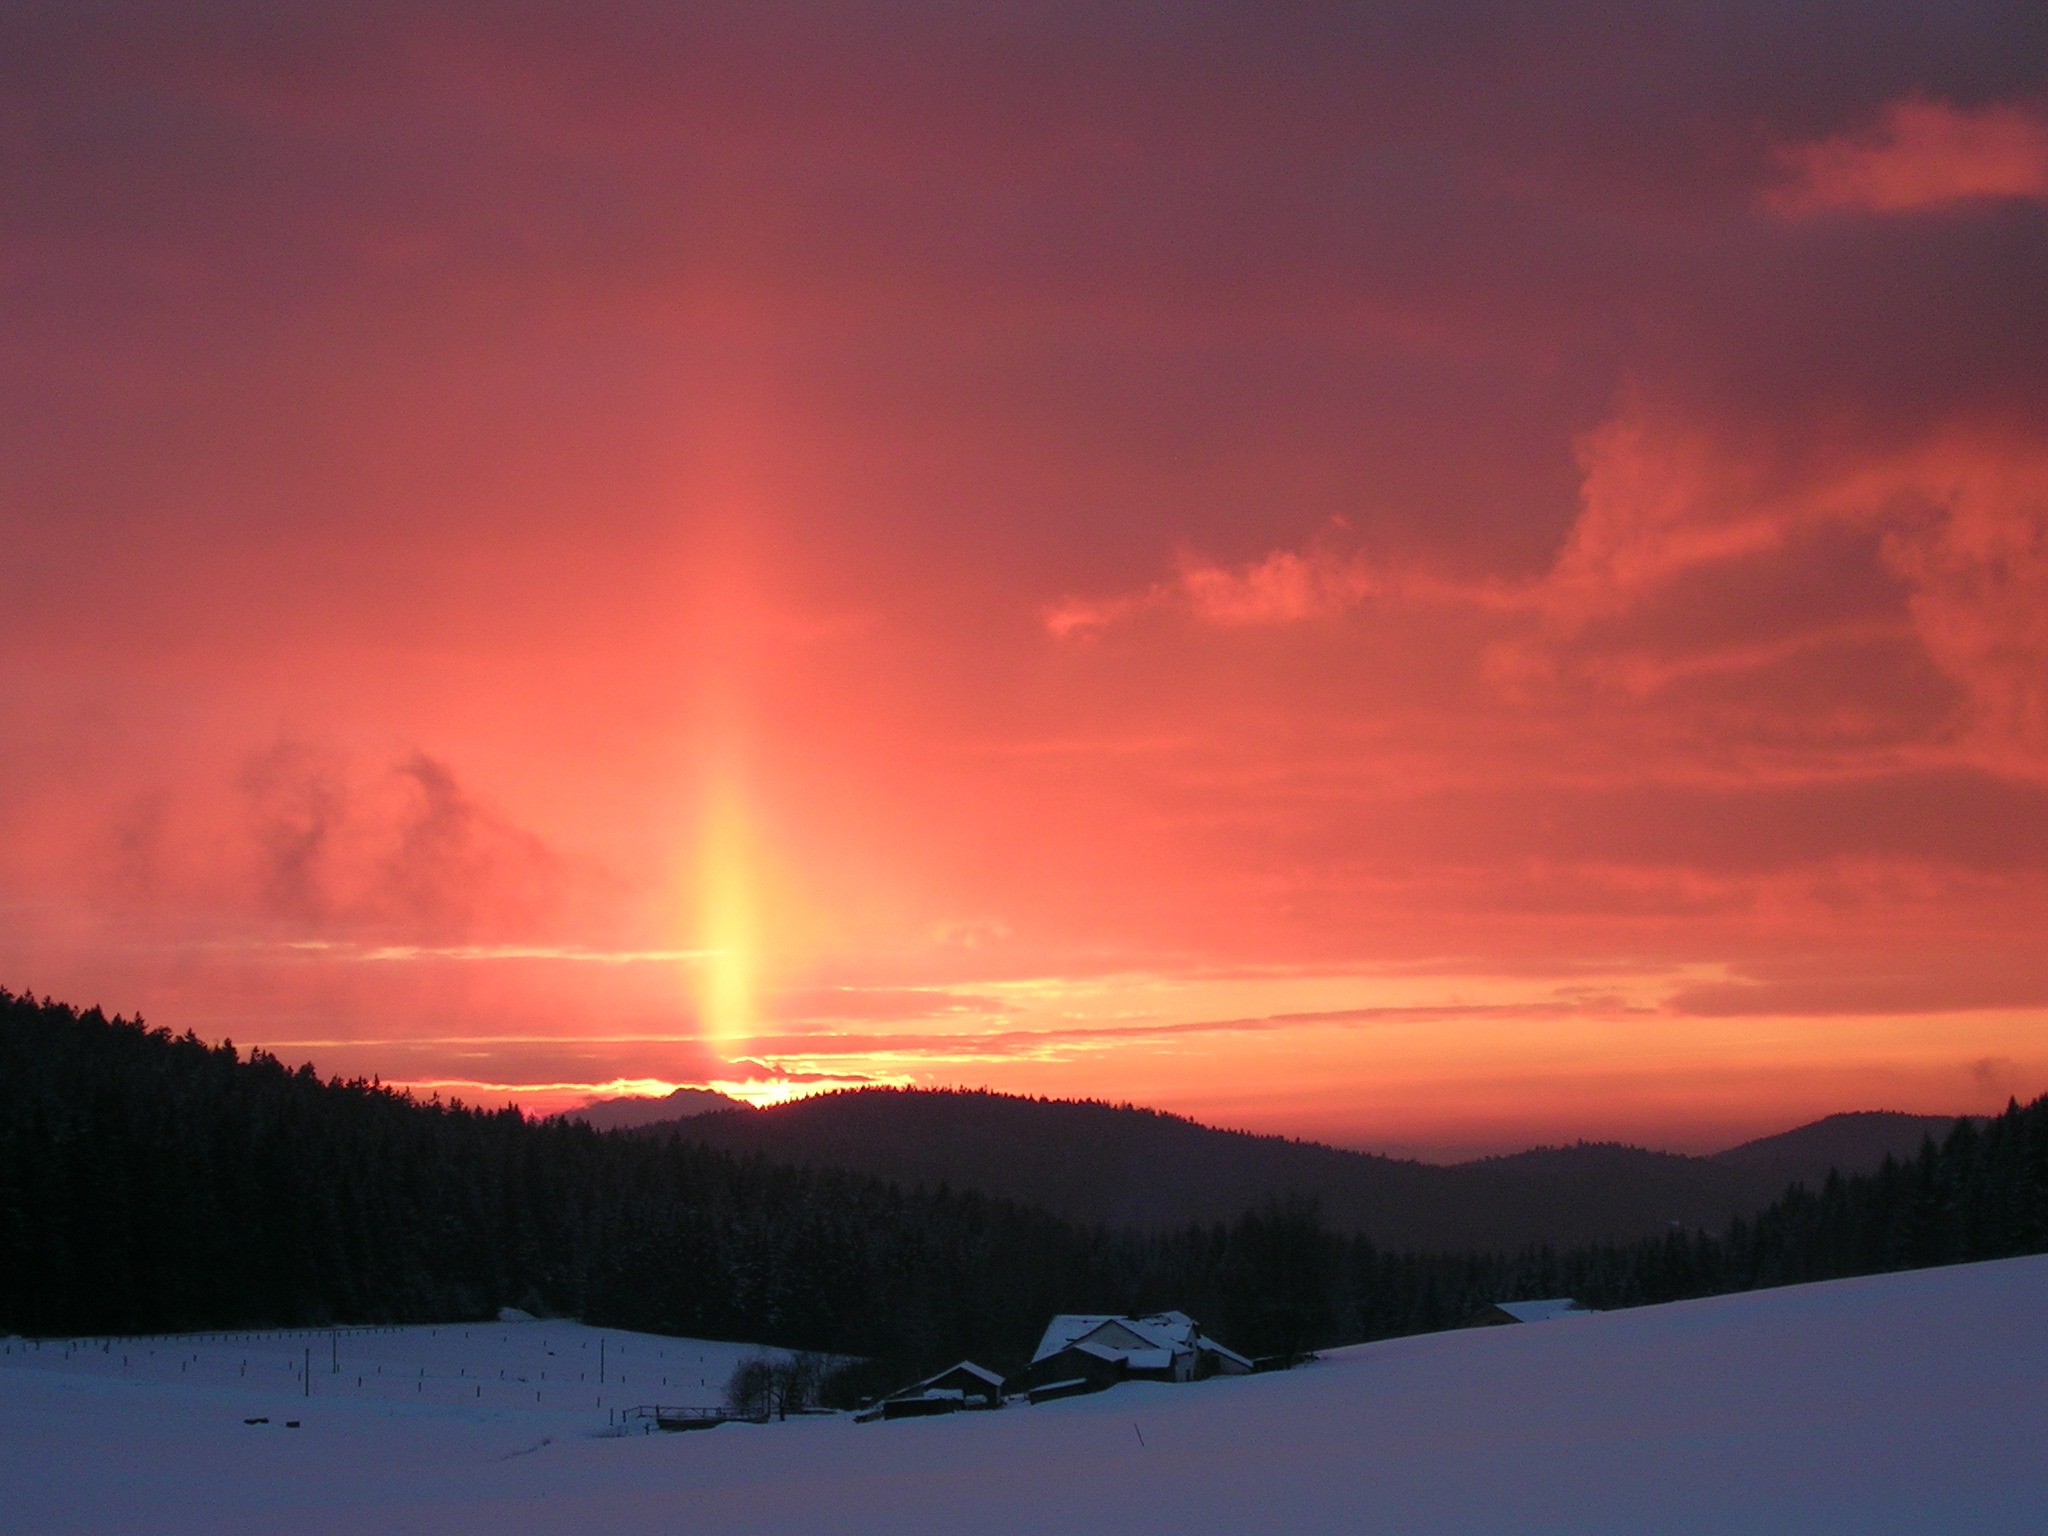
horizon, mountain, cloud, sky, sun, sunrise, sunset, sunlight, morning, dawn, atmosphere, jet, dusk, evening, red, weather, ray of light, clouds, landscapes, sunbeam, afterglow, at dusk, radiation, natural wonders, weather phenomenon, geological phenomenon, red sky at morning